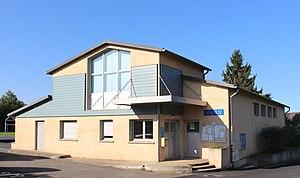
Mairie de Loucrup (Hautes-Pyrénées)
Loucrup est une commune française située dans le département des Hautes-Pyrénées, en région Occitanie.